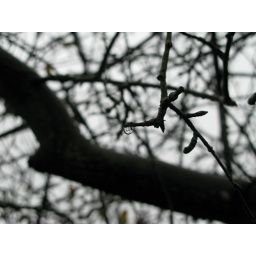
water drops in tree